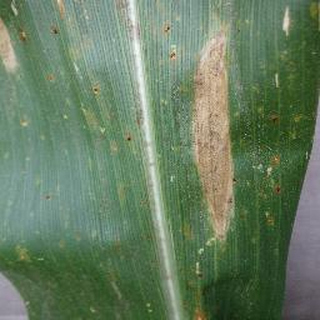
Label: corn_northern_leaf_blight